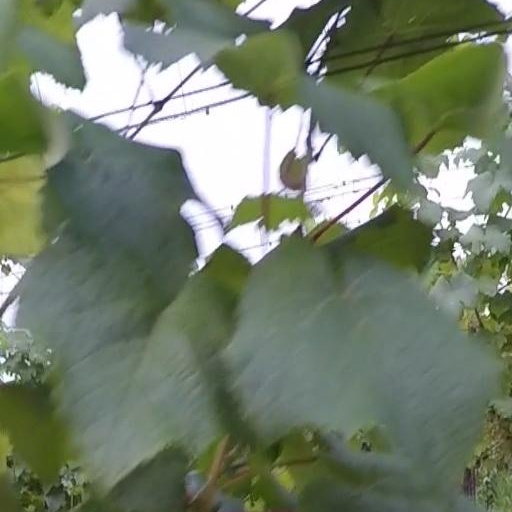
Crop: grape